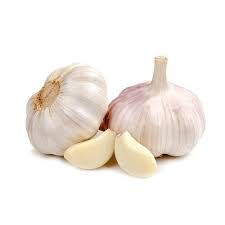
Waaw ! Nataal bii nag mooy nataal bi nga xam ne, sob, laaj bi, laaj boo xam ne, laaj bi am na yun xolli am na yun xolliwul. Waaw !  Laaj bi am na doom bu mag am na doom bu ndaw.

Waaw ! Foto bii de ñu ngi ci gis maanaam laaj. Loolu ñu naan laaj. Ñu ngi ci gis ñenti laaj yoo xam ni si ne ñaari dañ koo xolliwul waaye ñaari dañ koo xolli tam. Ñaari ay laaj yu ndaw a ndaw la, yenn yi nag ay laaj yu mag a mag la yoo xam si ne moom kenn xolliwu ko.